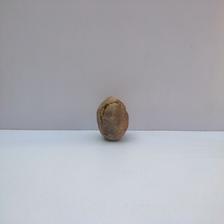
Size: Spoiled